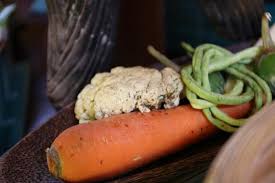
Waste category: biological